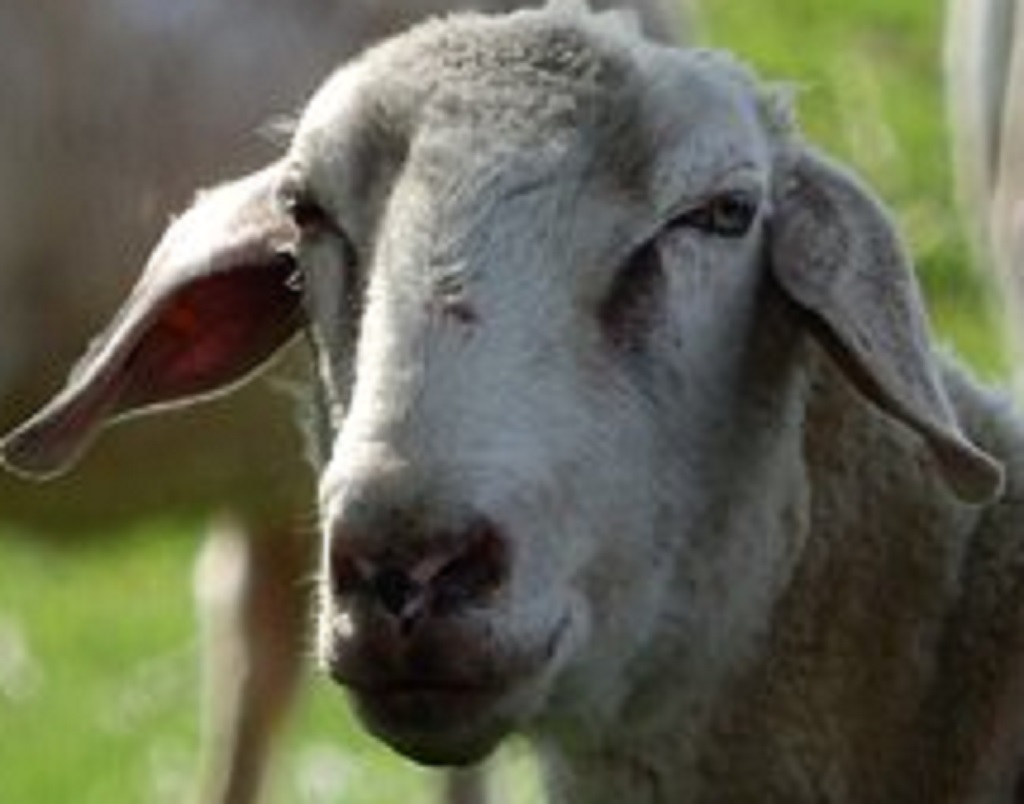
Label: no pain